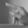
ASL letter: P